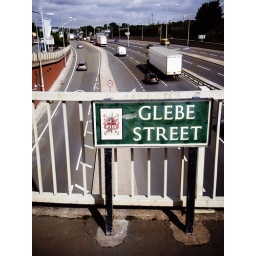
The road under the bridge is Queensway (A500).